Wilberforce Cemetery

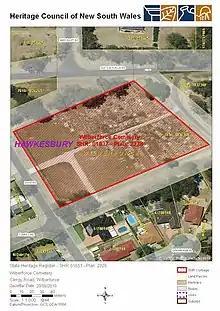
Heritage boundaries

The Wilberforce Cemetery, formerly known as the St John's Church of England Cemetery, began as a large rectangular plot divided into four sections by a northeast–southwest path and a northwest–southeast path. The alignment of these paths remains clear, although the paths are now grassed over. The northwest–southeast path does not continue southeast beyond its junction with the northeast–southwest path. The northeast–southwest path also does not extend far southwest of the northwest–southeast path. The cemetery has some terracing along the edge of the northeast–southwest path to accommodate the slope across the site.